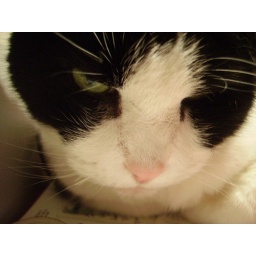
study in black and white